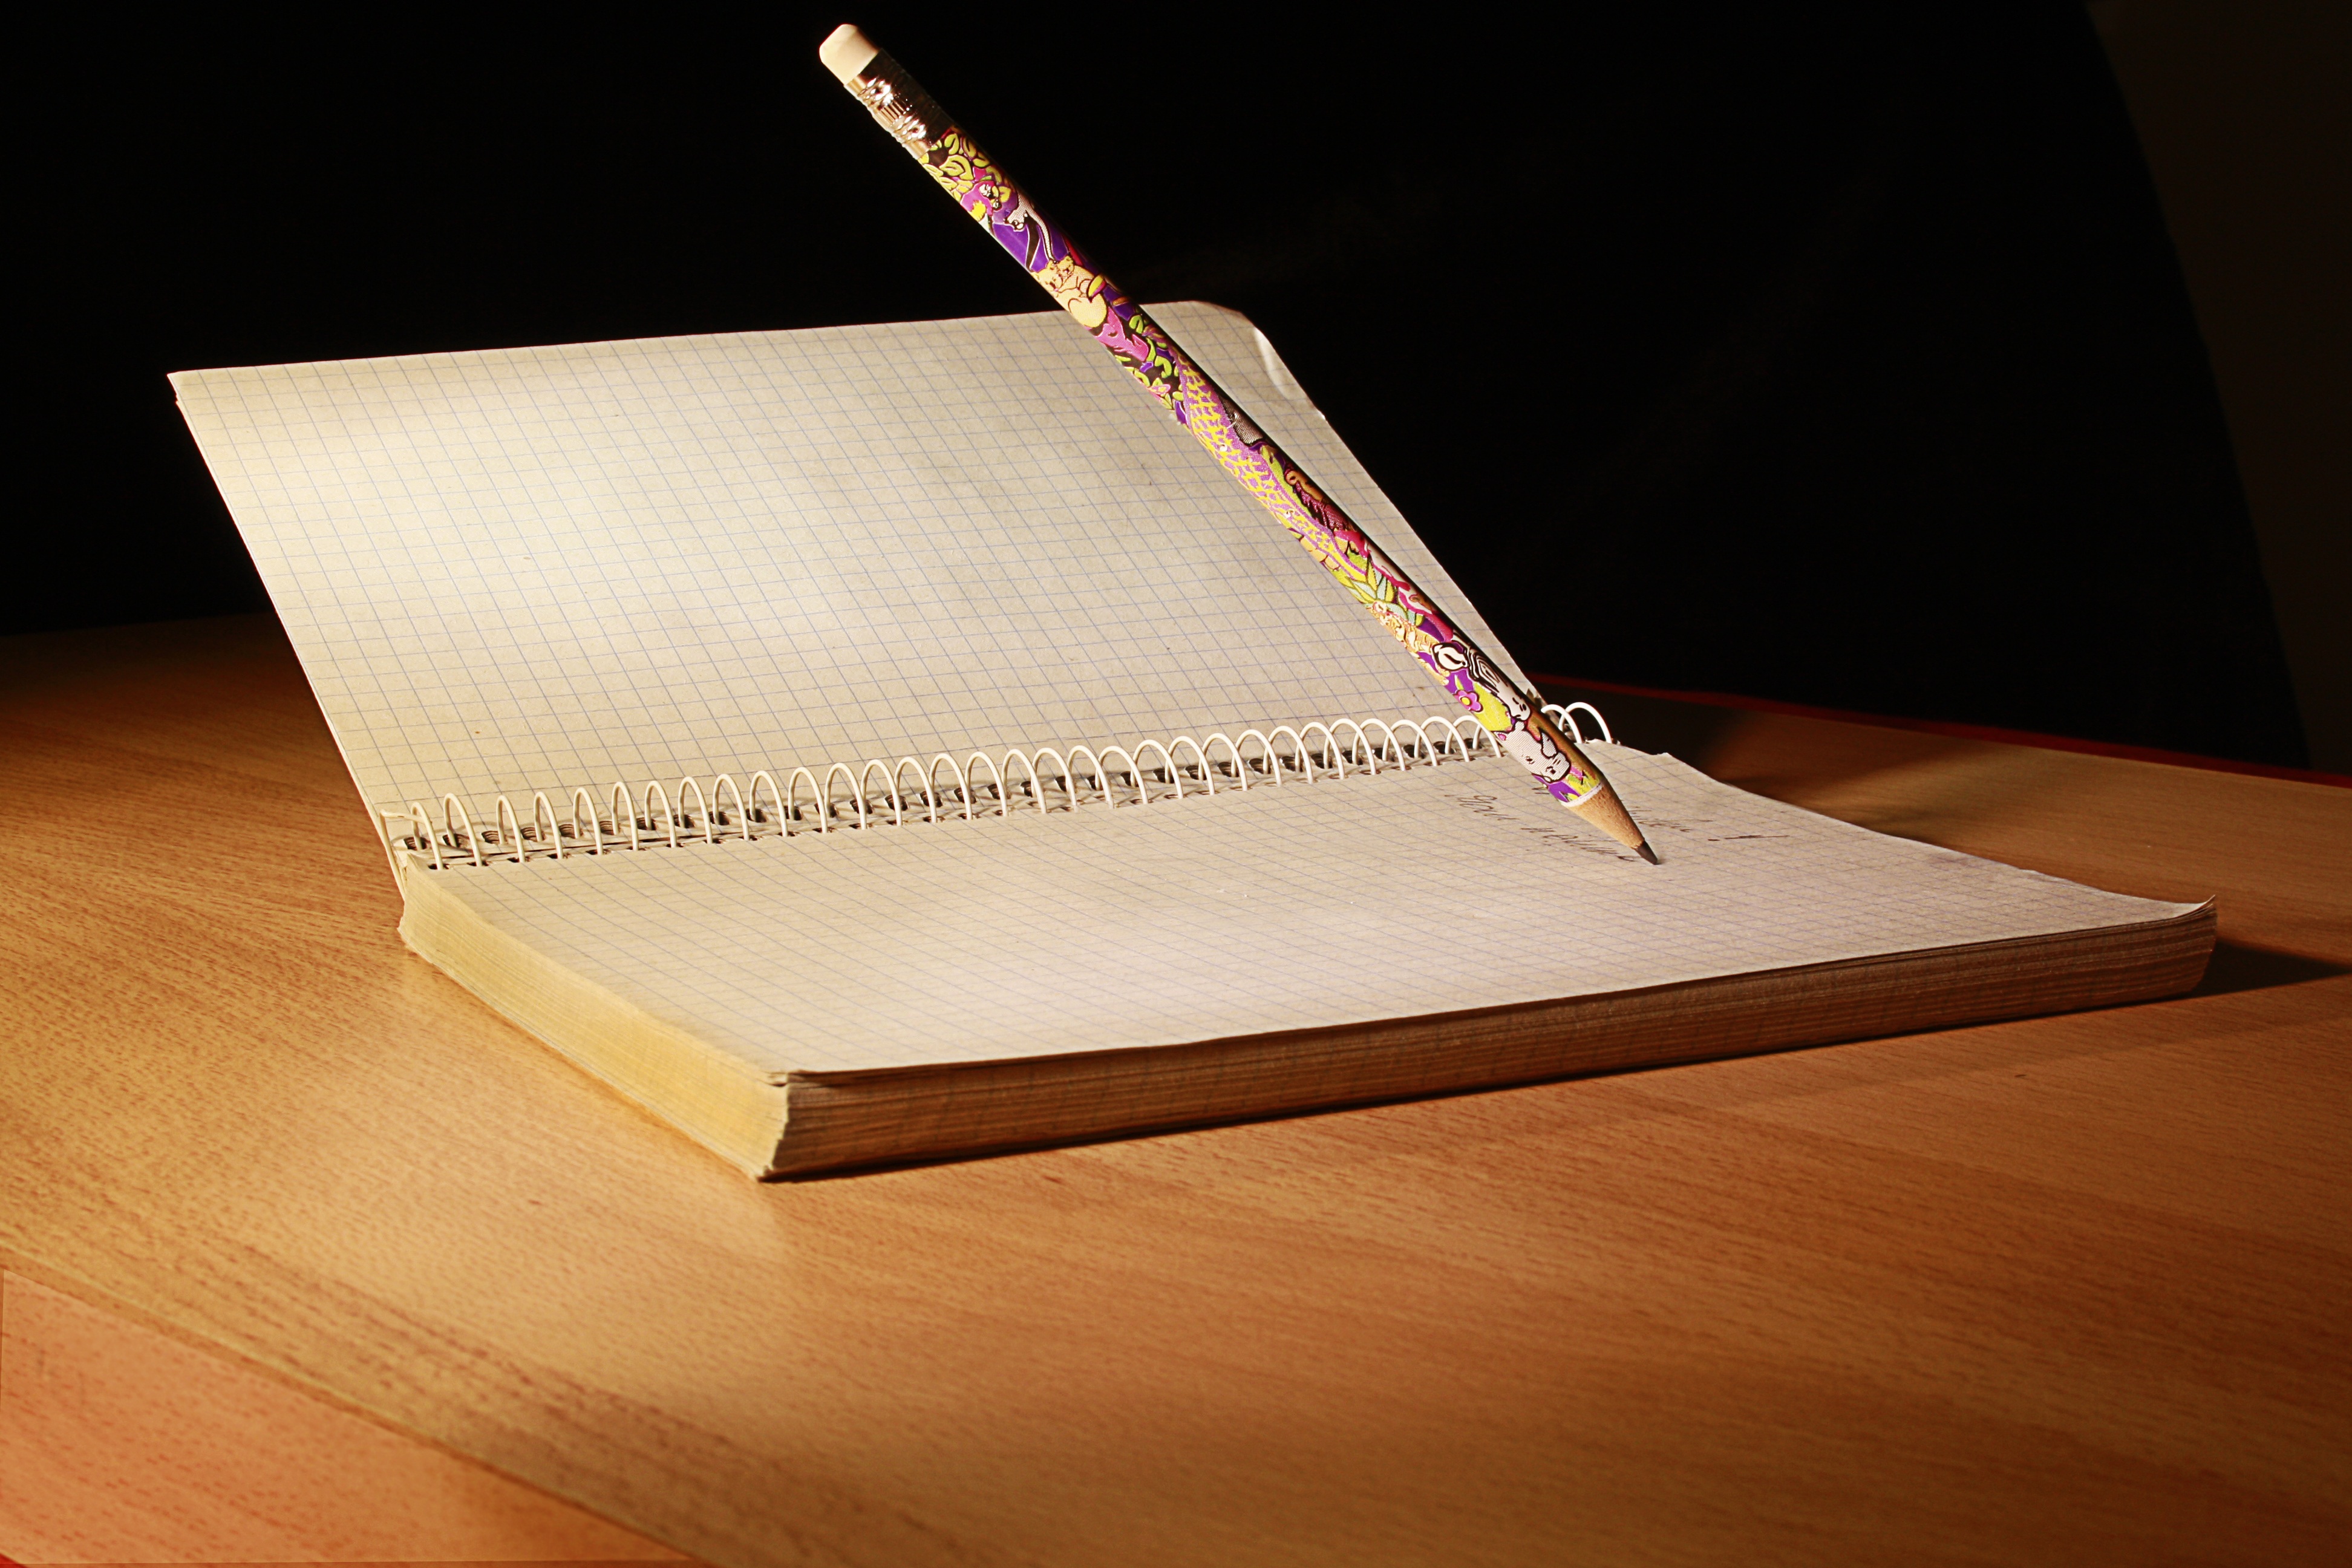
notebook, writing, book, wood, pen, diary, brand, books, shape, notes, leave, enter, issue, booklet, plywood, write down, schreiber, remark